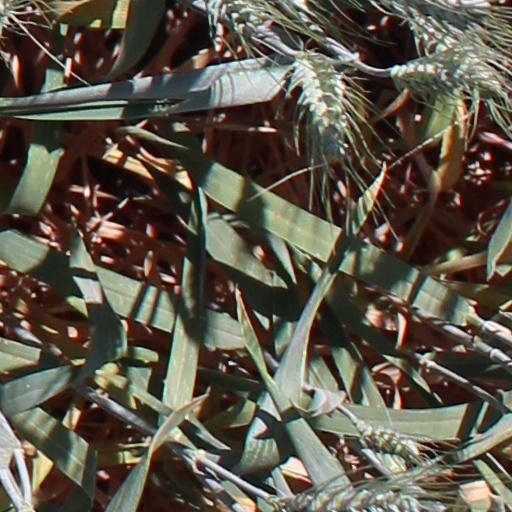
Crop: wheat